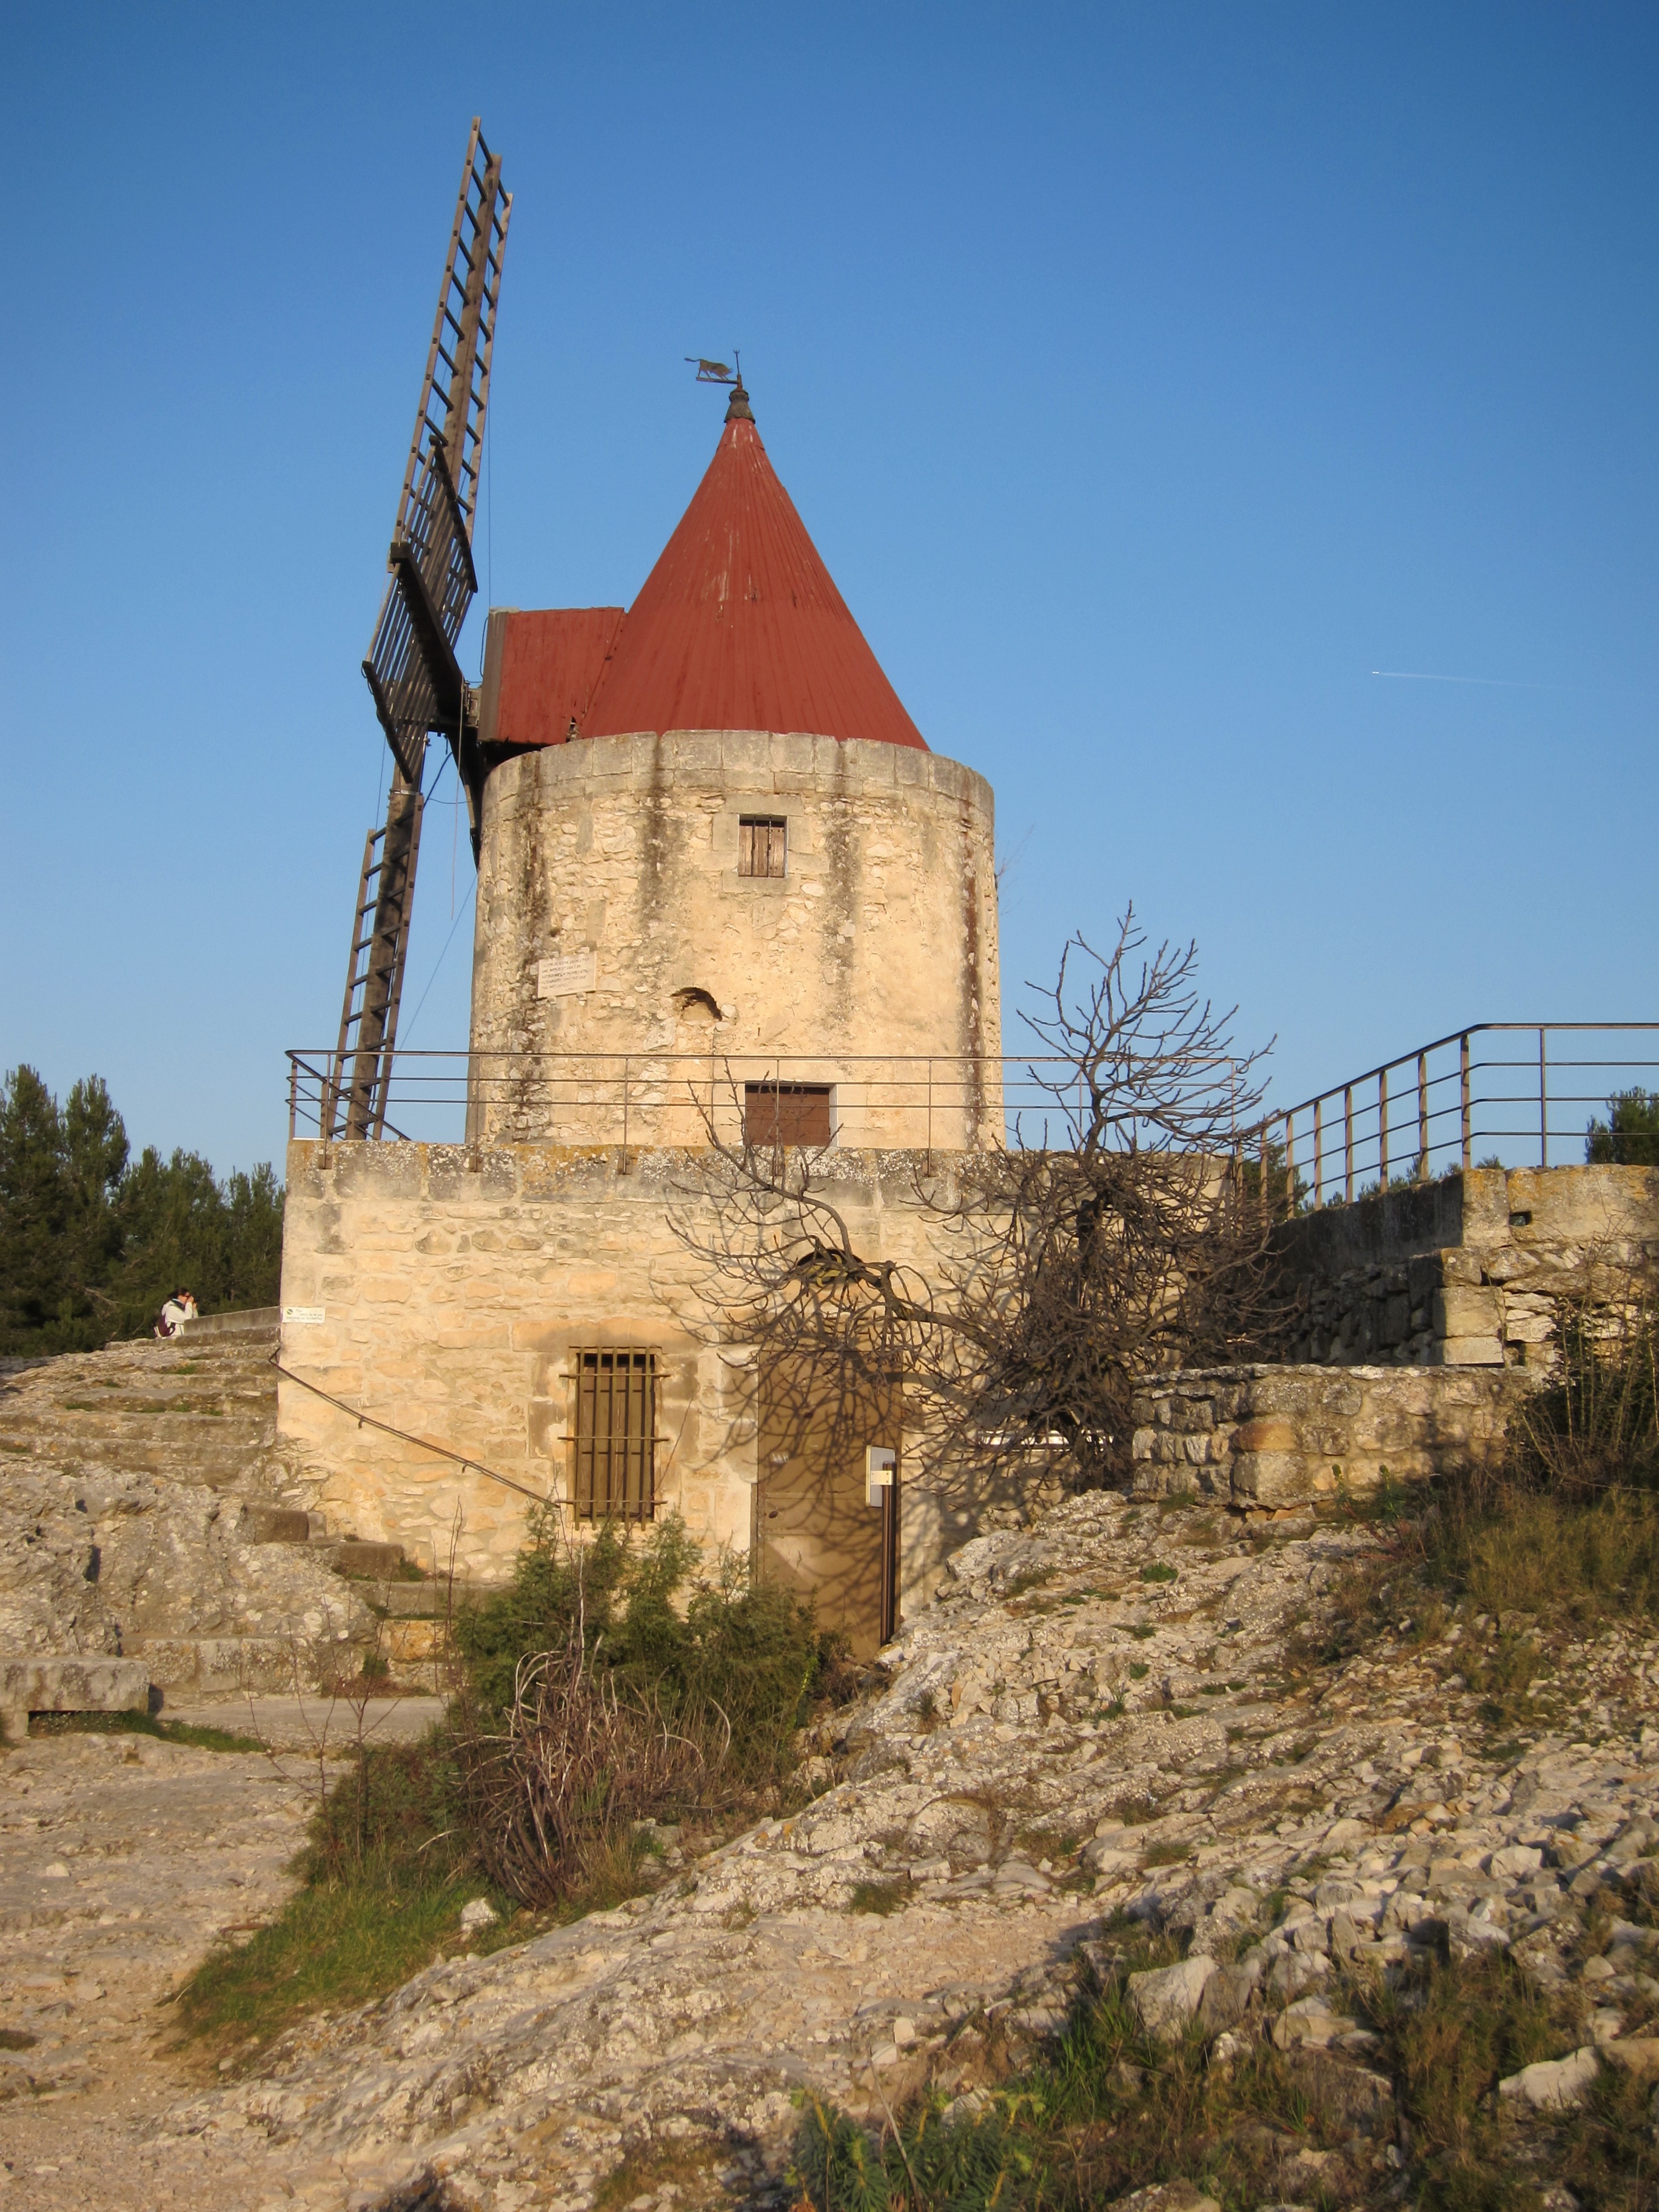
building, tower, church, chapel, fortification, place of worship, bell tower, mill, ruins, monastery, provence, rural area, historic site, ancient history, spanish missions in california, daudet